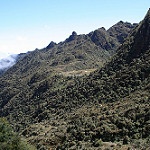
Label: mountain